Münster-Hiltrup station

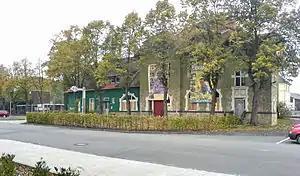

Münster-Hiltrup station is a suburban station in the district of Münster-Hiltrup in the city of Münster in the German state of North Rhine-Westphalia. It is served by regional trains between Munster and Hamm and is an important station for commuters and students. The station is conveniently located between central Hiltrup and Hiltrup Ost. In addition, the station is served by several city bus lines.